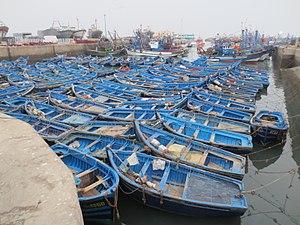
Essaouira Port and Ships